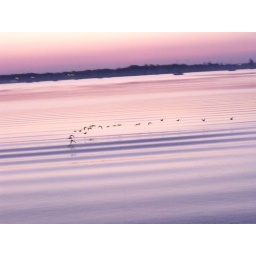
black skimmer flock flying in dawn's purple universe